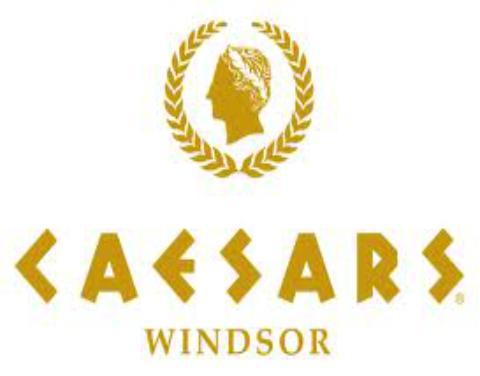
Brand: Cesars
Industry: Others